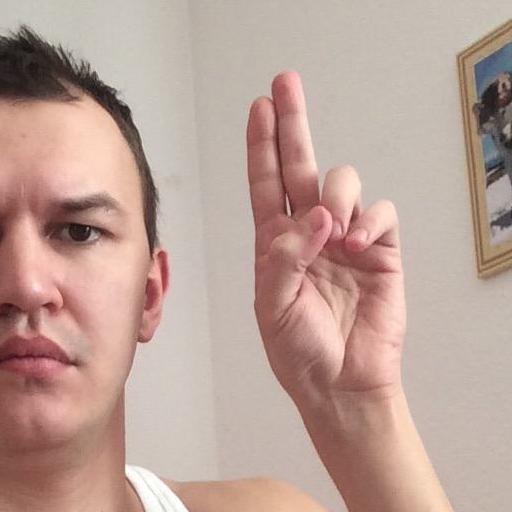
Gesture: two_up